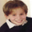
Label: boy